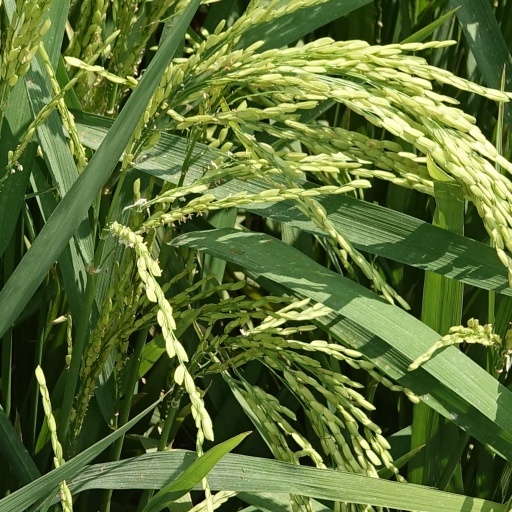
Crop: rice